Transportation in Virginia

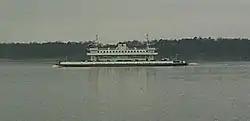
Jamestown Ferry

The Capital Beltway circles Washington D.C. through Northern Virginia, Maryland, and a tiny edge of the District of Columbia. The road is signed with Inner Loop and Outer Loop designations.